Messenger Newspapers

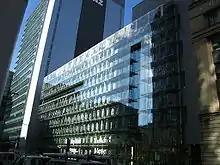
The office of the "Messenger" group of newspapers in Waymouth St, Adelaide

In 1951, Port Adelaide courier Roger Baynes, in partnership with Len Croker, took over the Largs North Progressive Association's "Progressive Times". In March 1951, the "Progressive Times" was relaunched as the "Messenger". The "Messenger" originally operated out of a small room above a Port Adelaide bicycle shop. The business later moved to an old butcher's shop on Commercial Road, Port Adelaide.